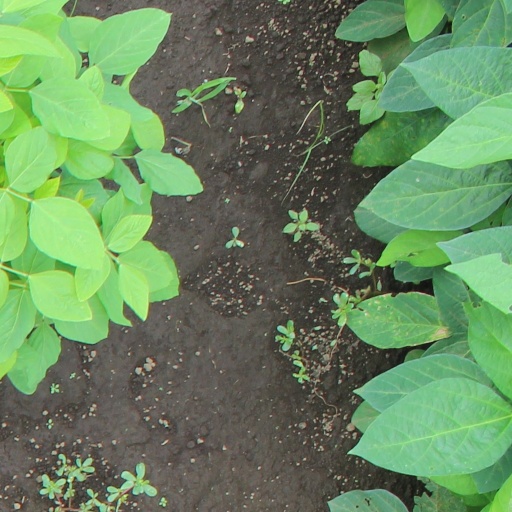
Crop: soybean